Coombe Lane tram stop

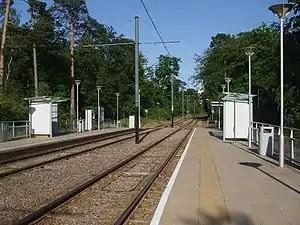
platforms looking east

Coombe Lane tram stop is a light rail stop in the London Borough of Croydon in the southern suburbs of London. It is located in Coombe, south of Addington Hills and serves Royal Russell School and the Ballards residential estate.